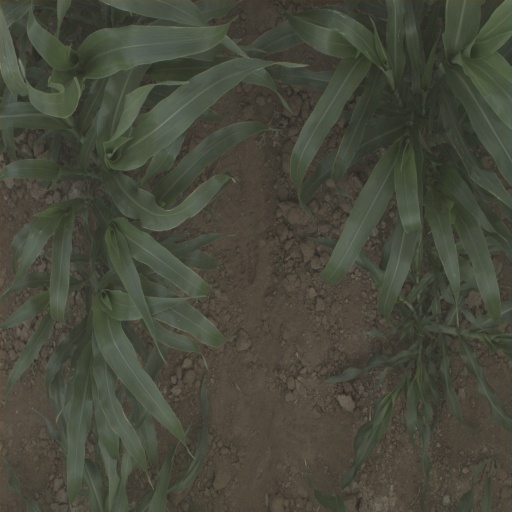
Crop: sorghum